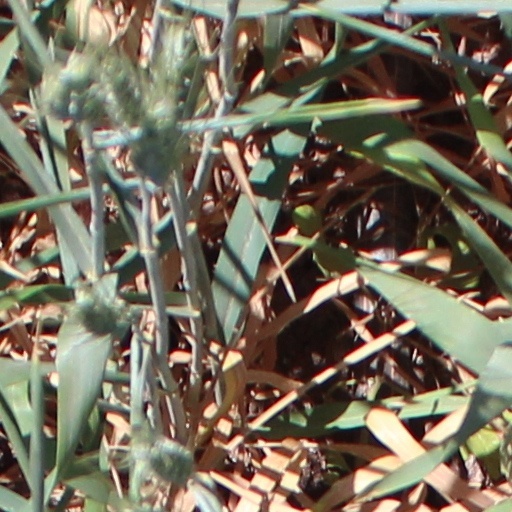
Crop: wheat